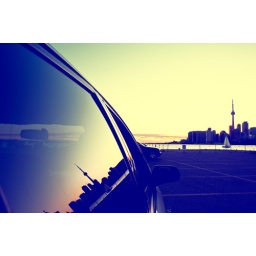
Reflections in car window